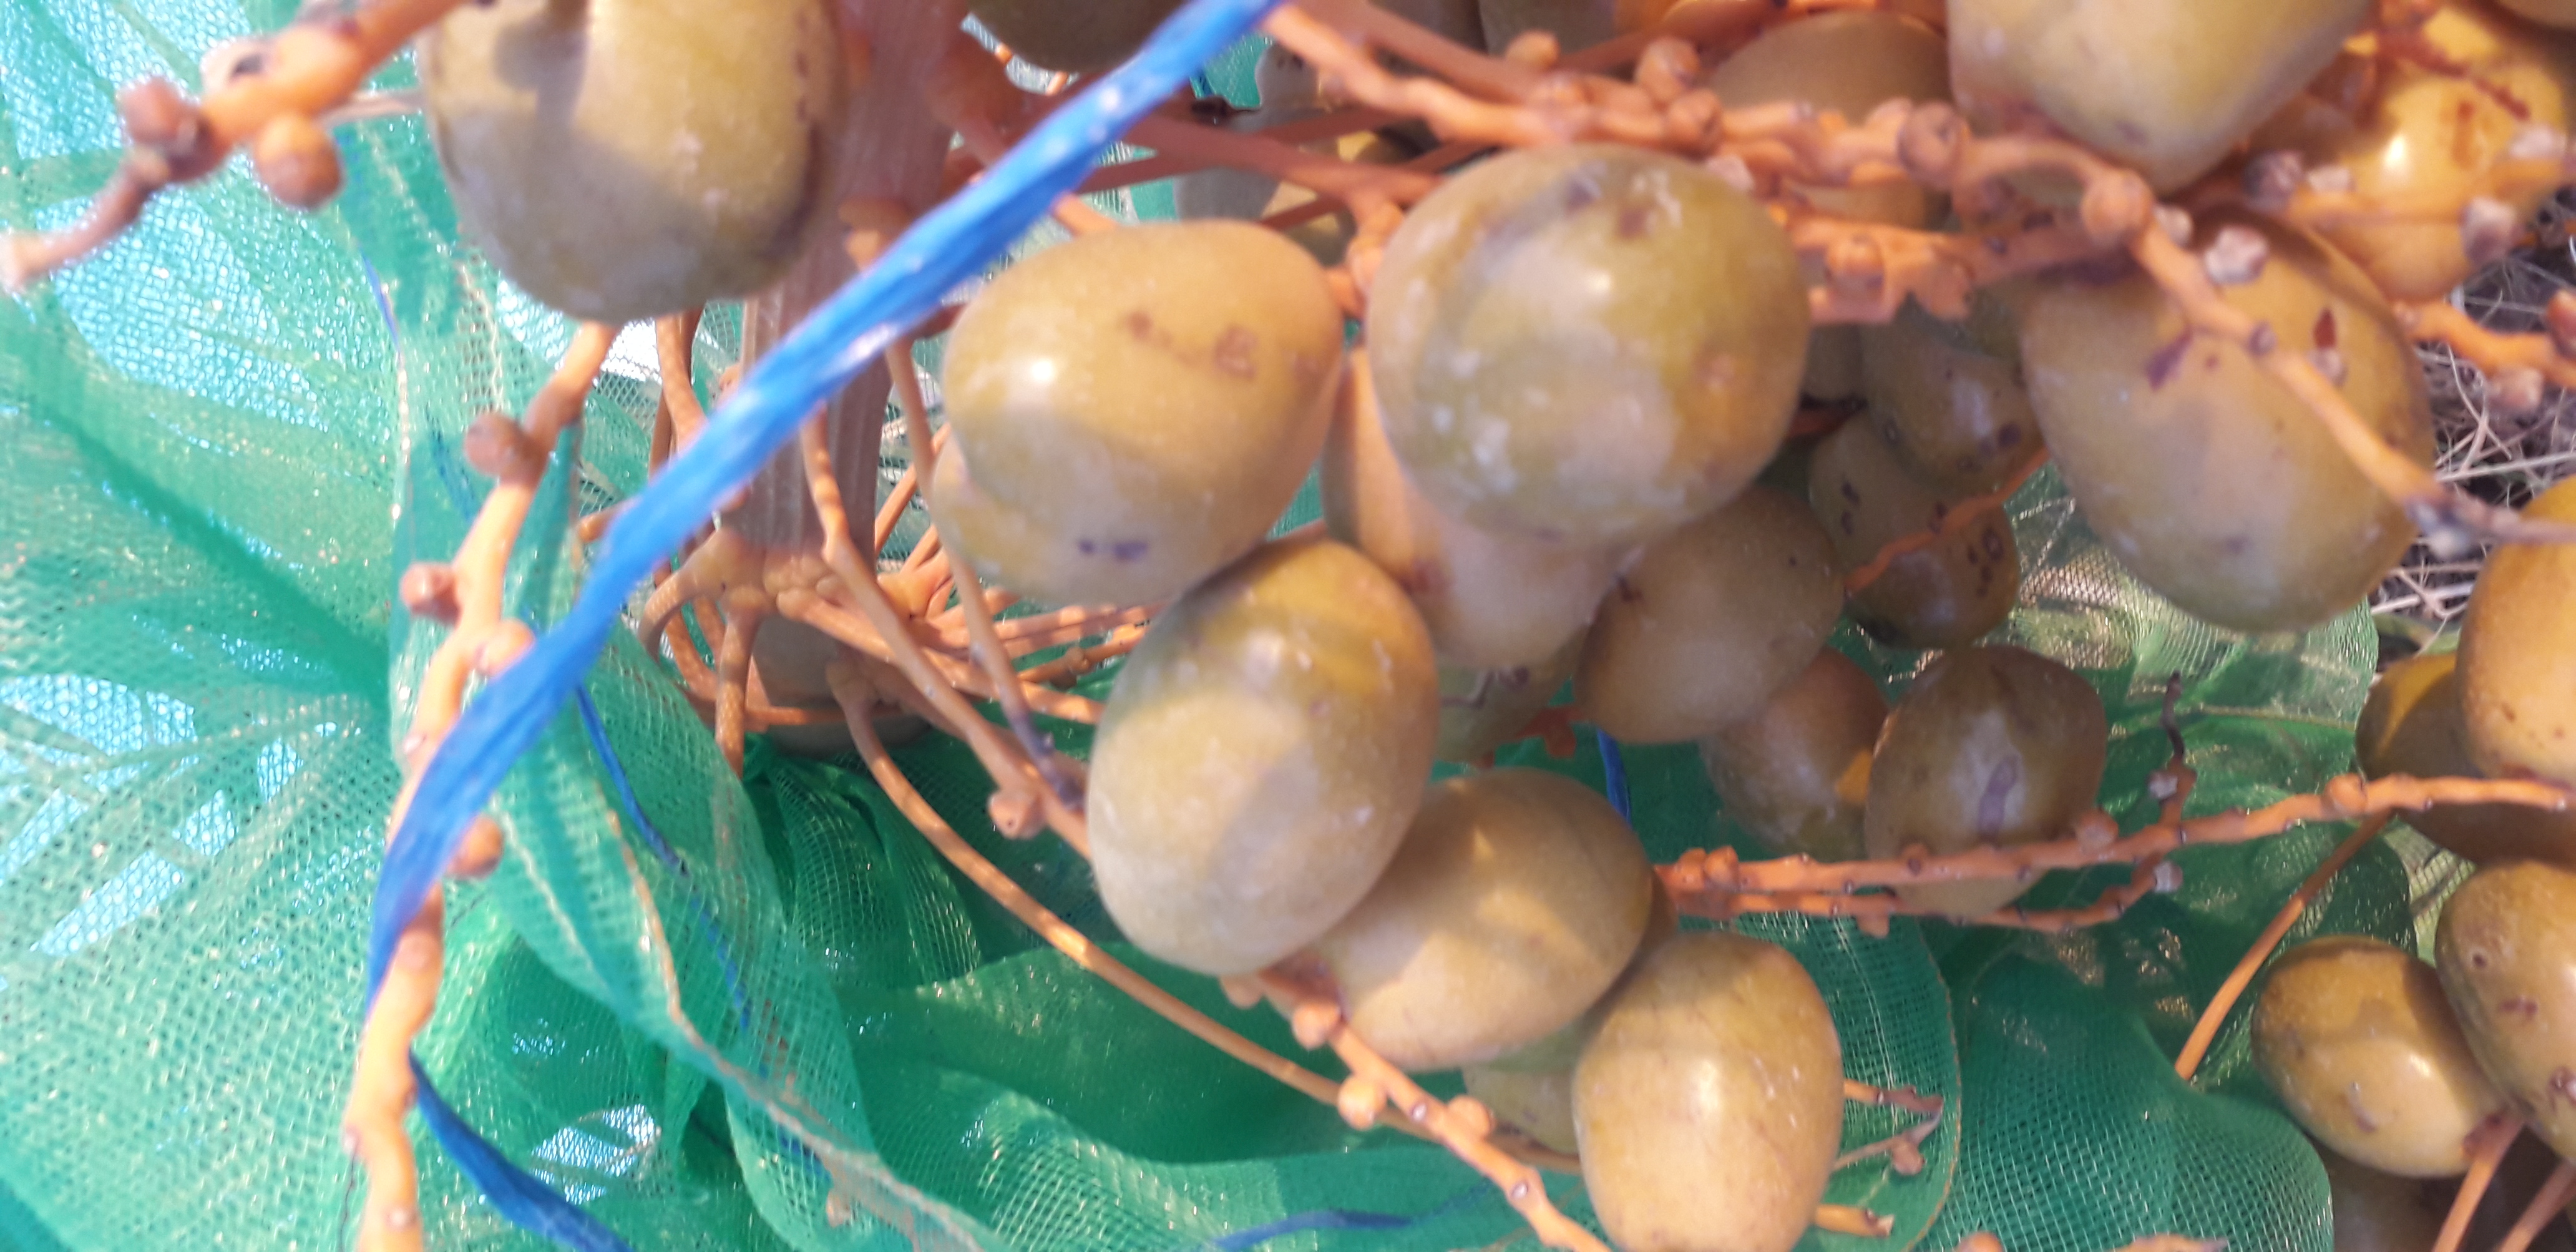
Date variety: Boufagous